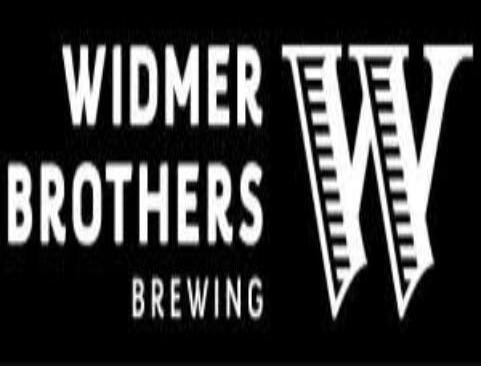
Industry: Food